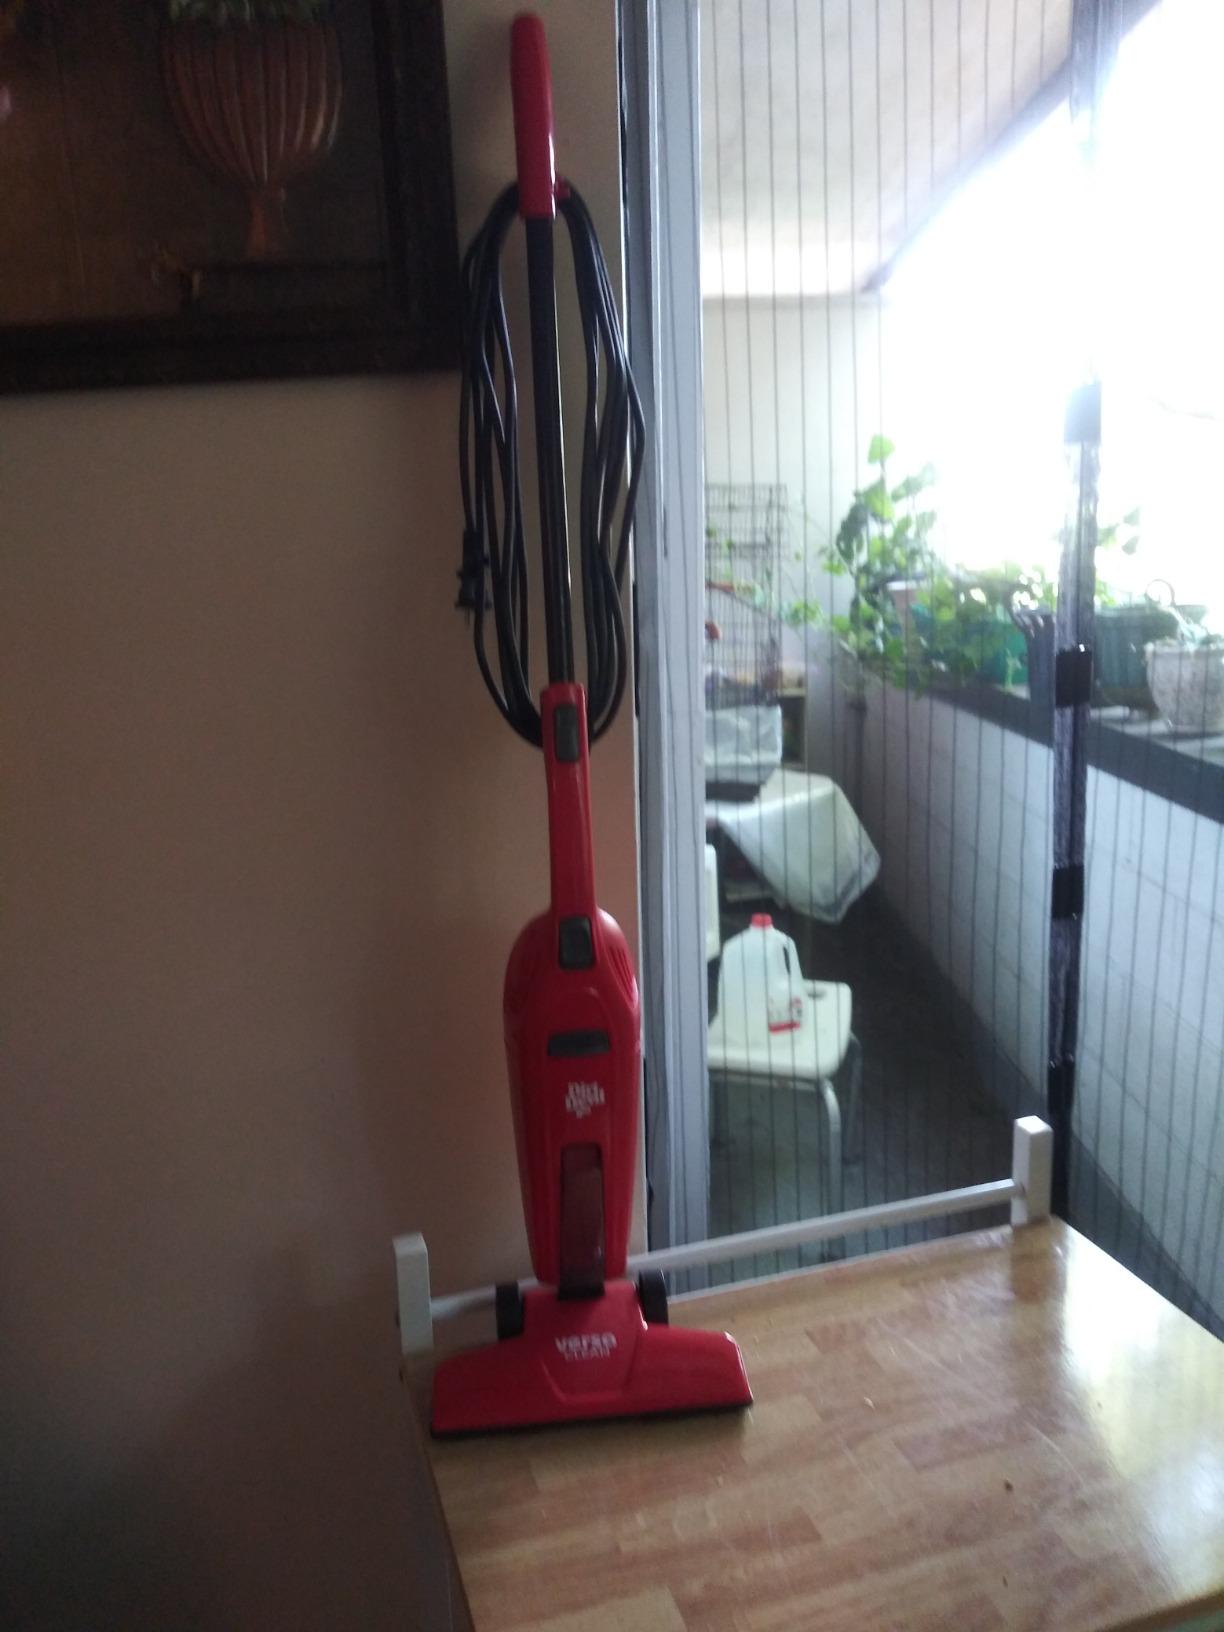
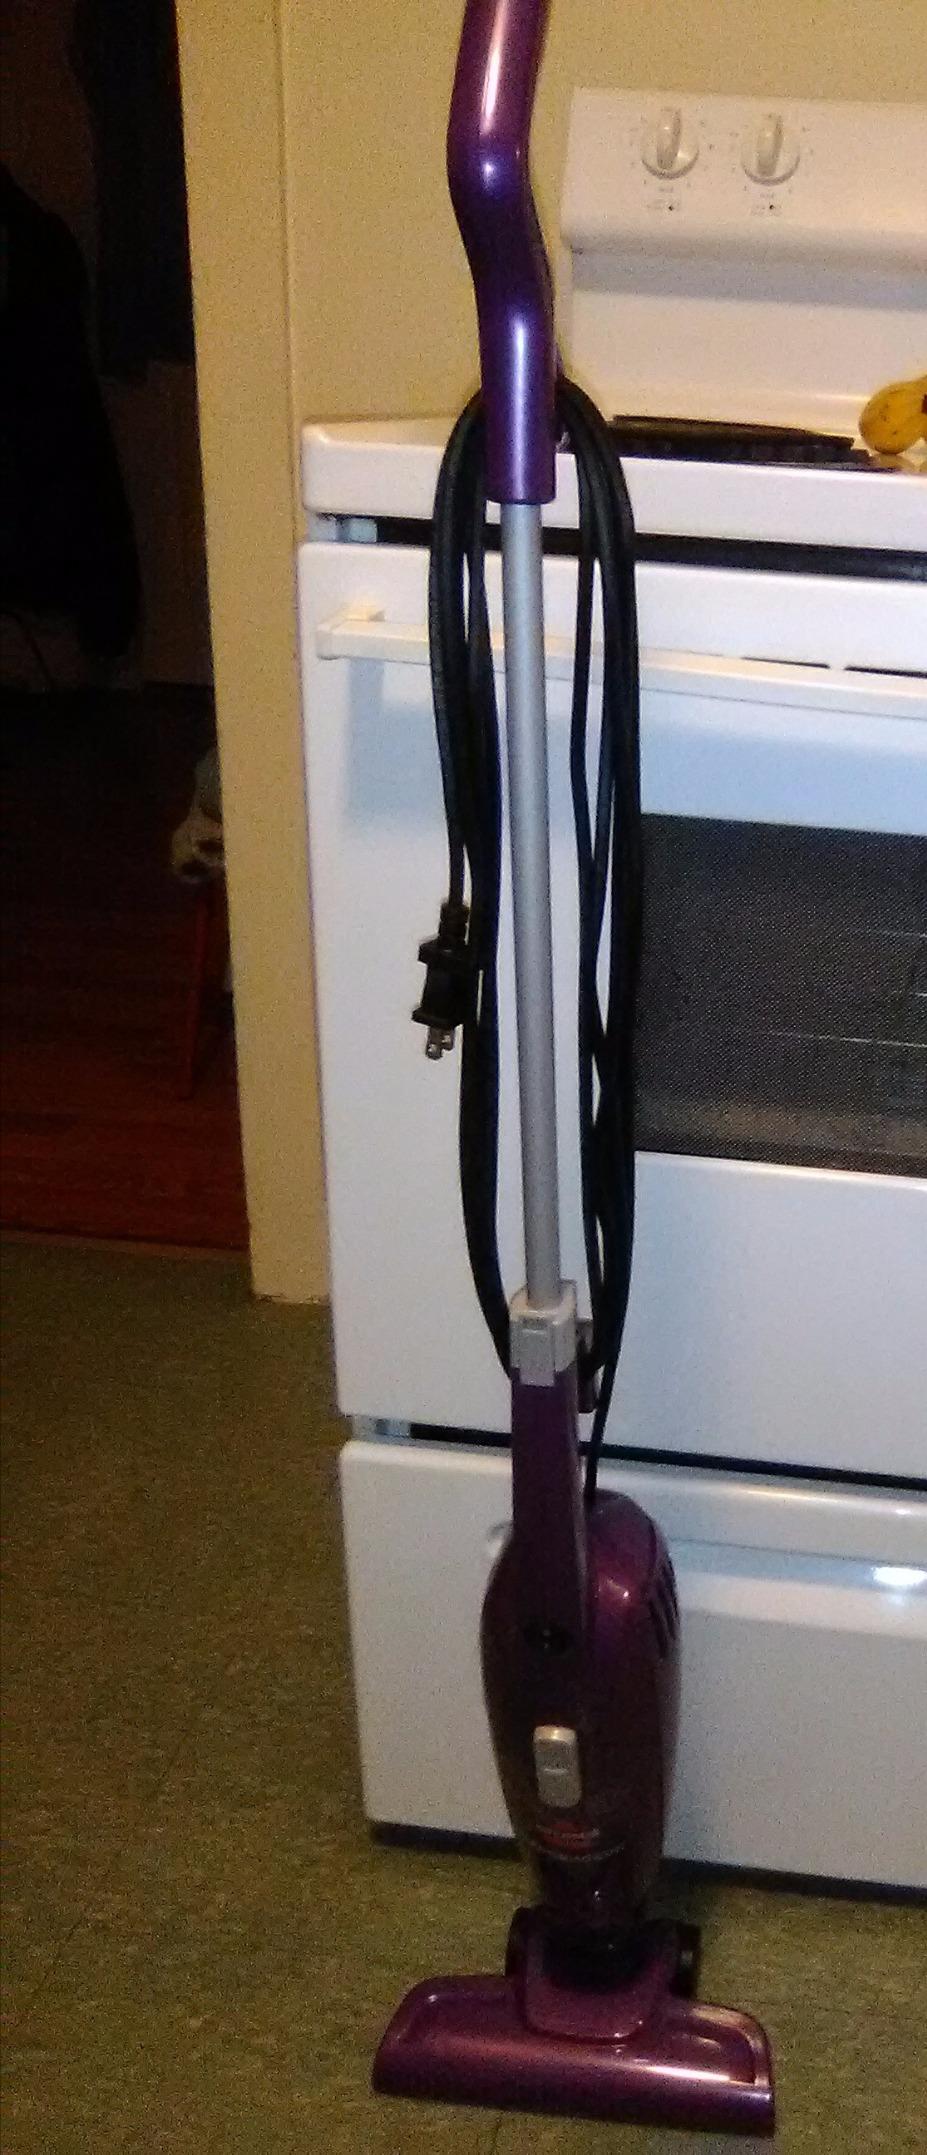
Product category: items_vacuum
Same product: no